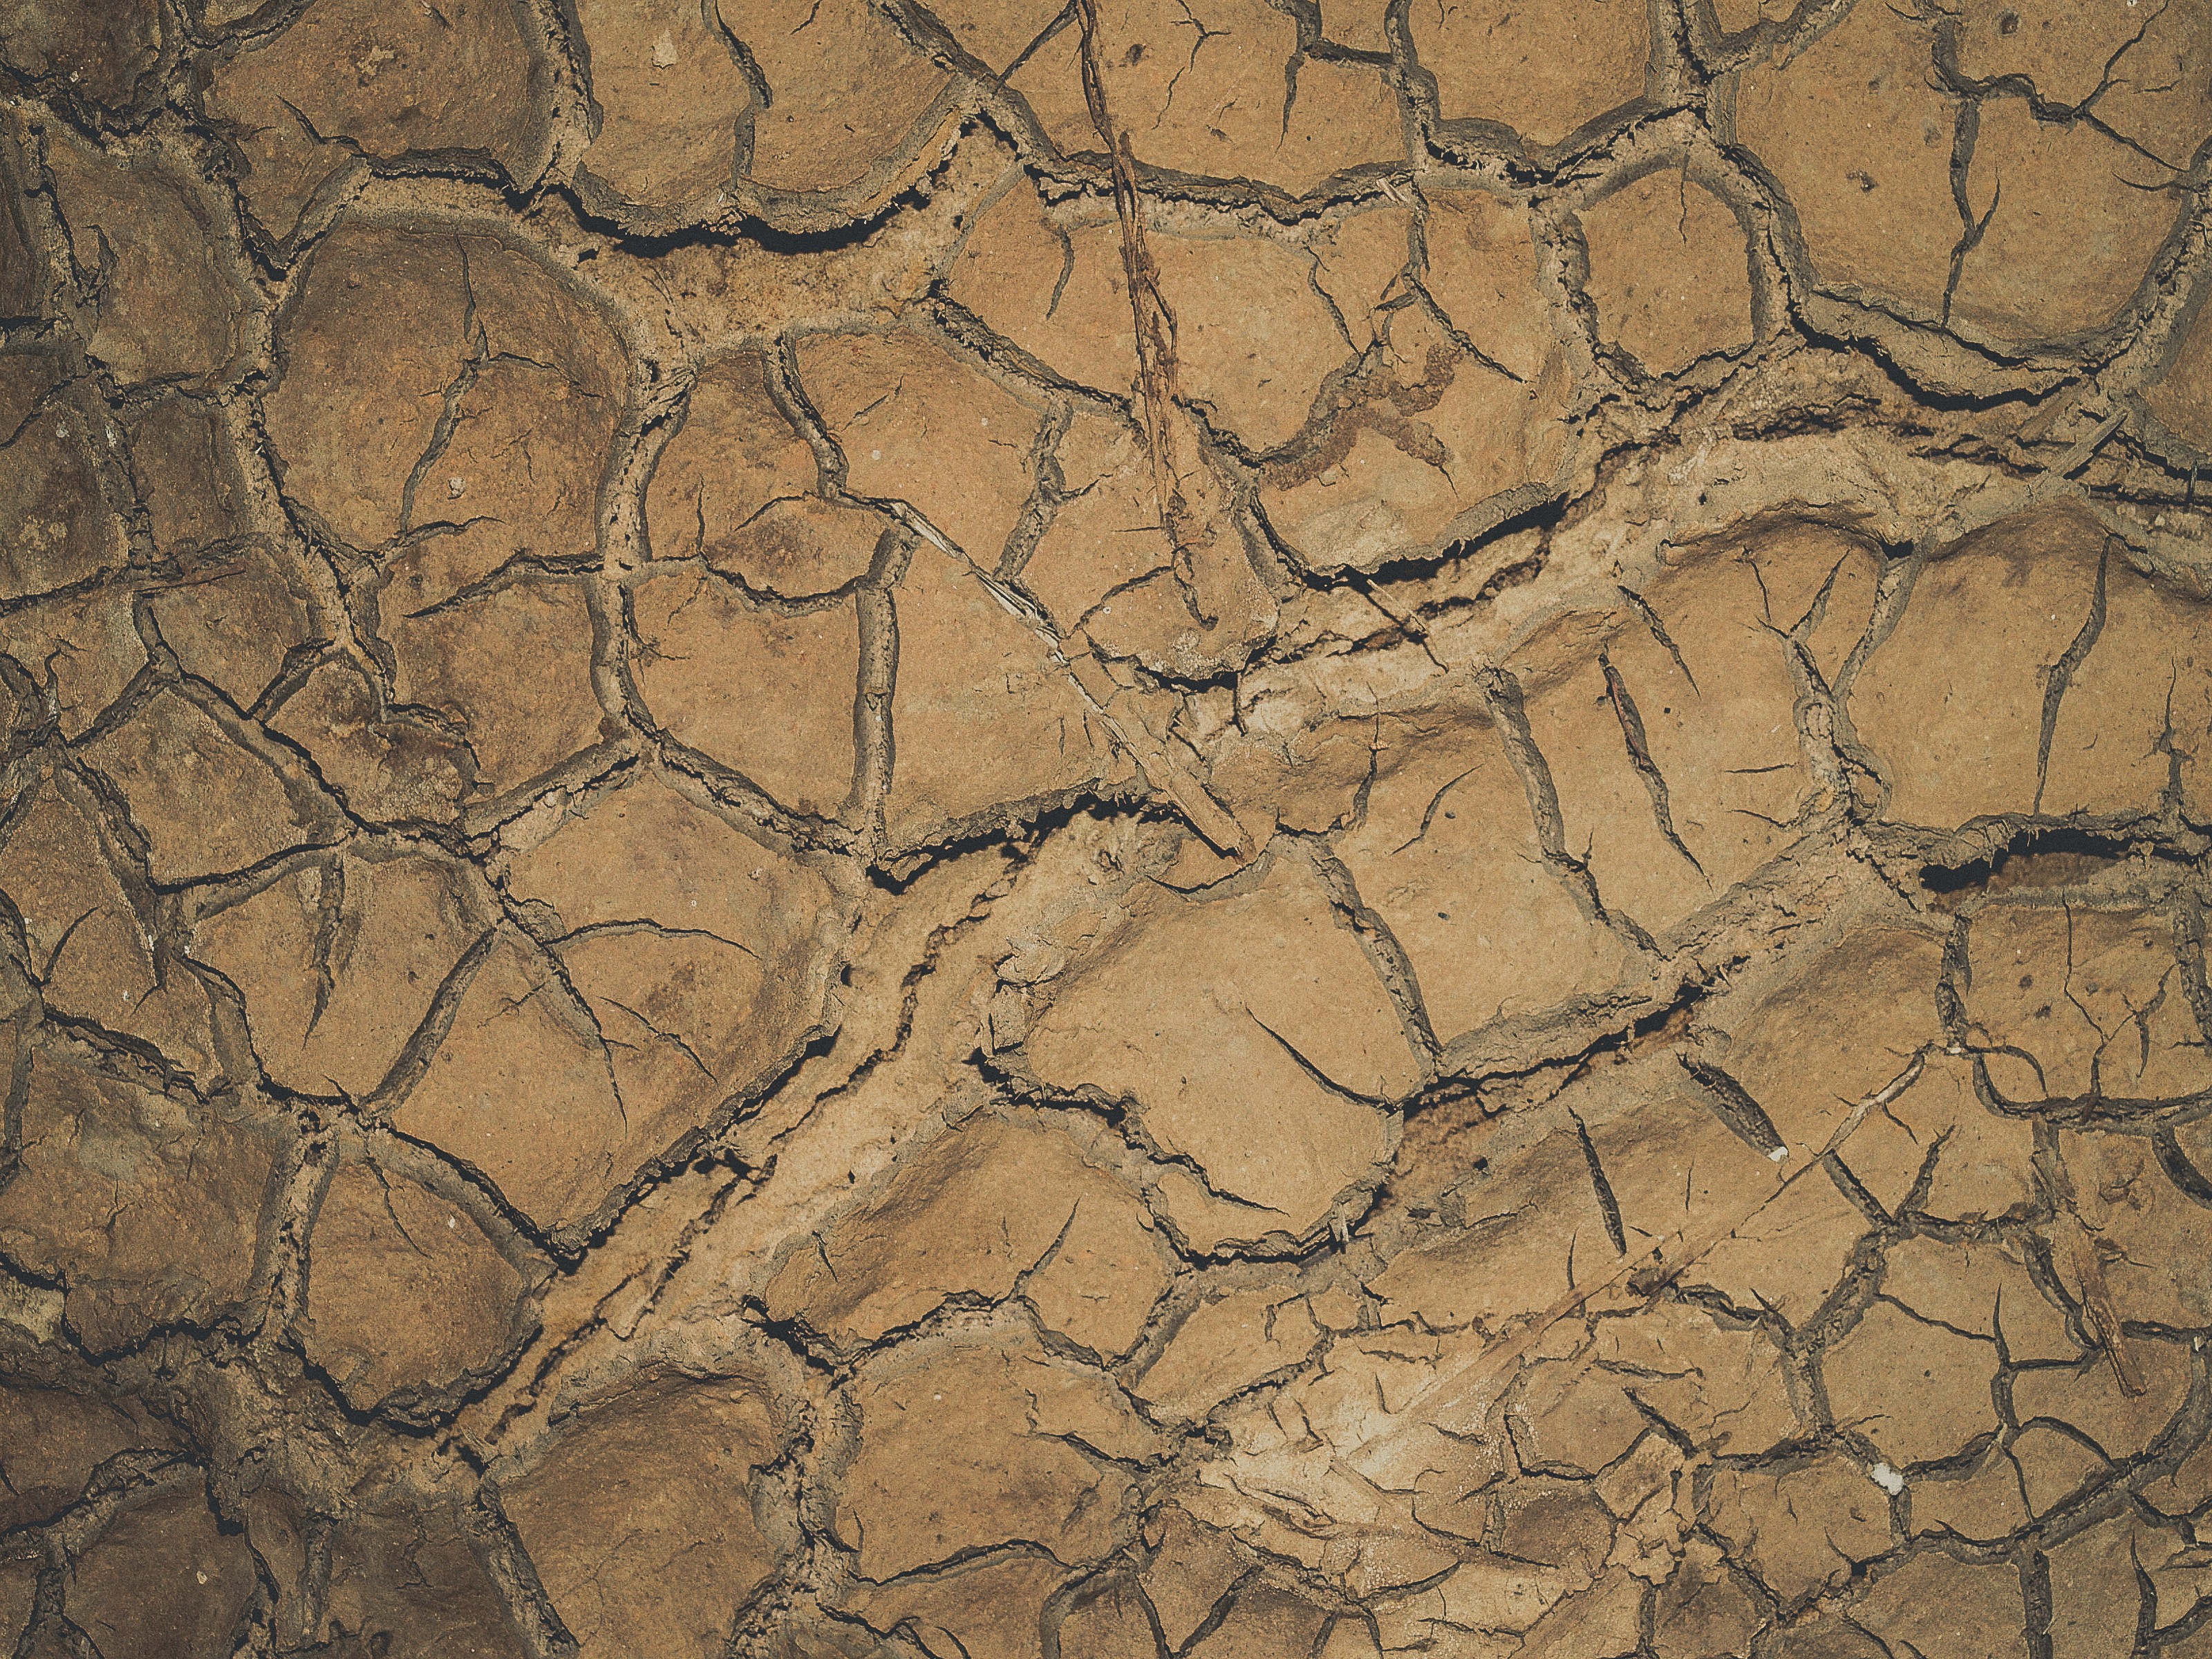
abstract, arid, backdrop, background, brown, clay, climate, closeup, crack, desert, detail, dirt, dirty, drought, dry, dust, earth, environment, erosion, extreme, ground, grunge, heat, hot, mud, natural, nature, pattern, playa, soil, summer, surface, texture, textured, wallpaper, warming, rock, geology